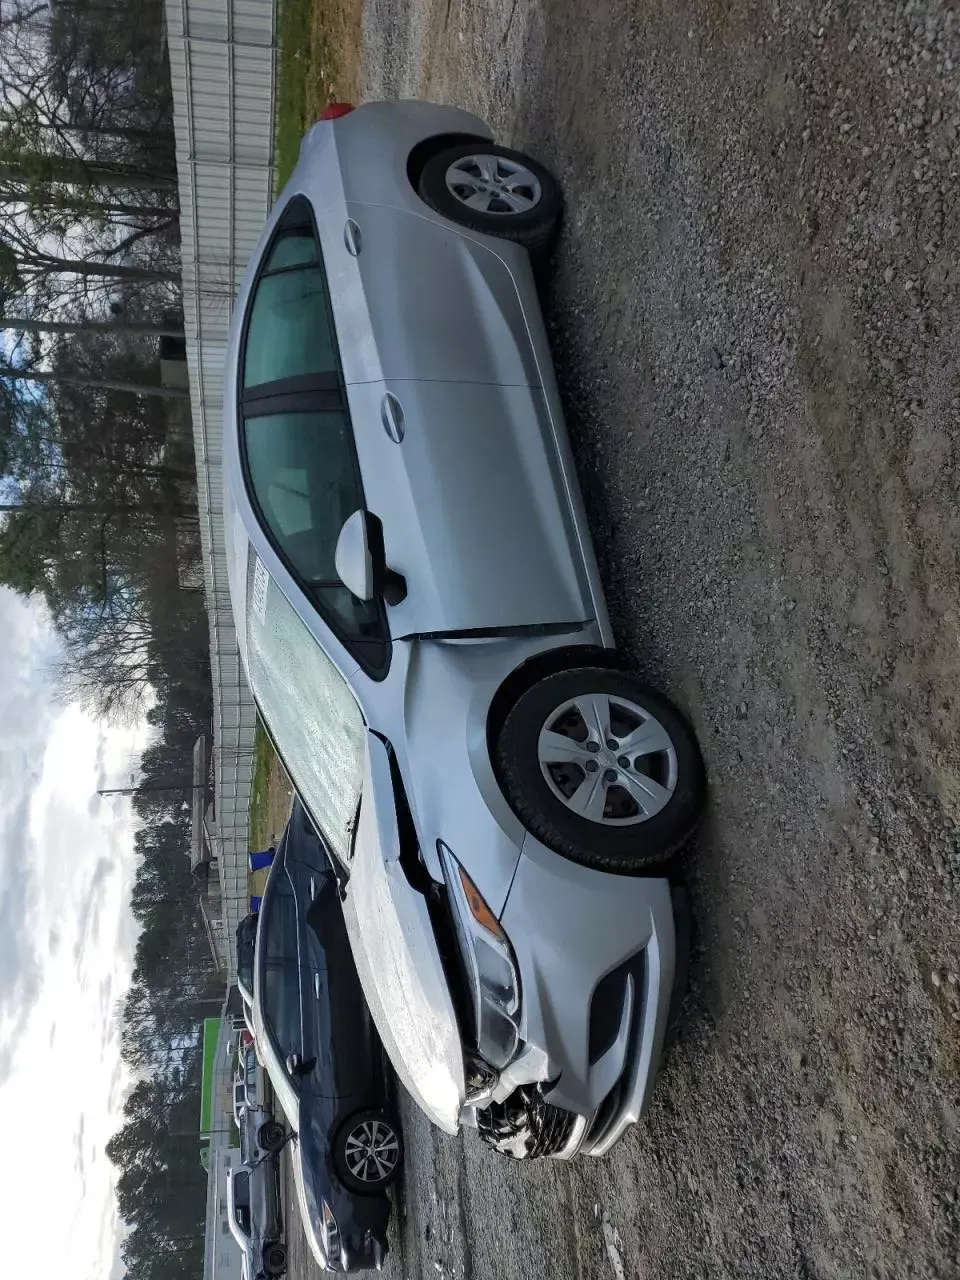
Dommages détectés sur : pare-choc avant, capot, aile avant gauche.
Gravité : mineur